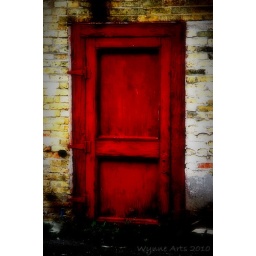
An unused door in old brick building in Exeter, Ontario, Canada